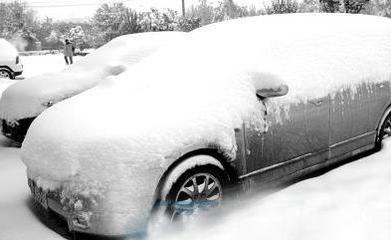
Weather: snow or frosty